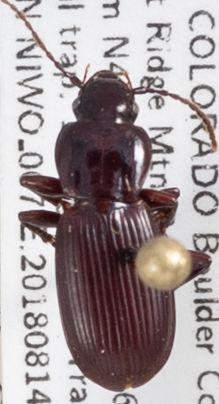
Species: Pterostichus restrictus
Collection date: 2018-08-14
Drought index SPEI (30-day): -0.8
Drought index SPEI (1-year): -1.034
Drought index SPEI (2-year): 0.24